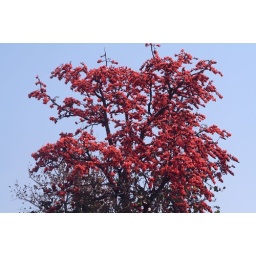
The whole forest was full of the Palas tree - called Flame of the Forest in English